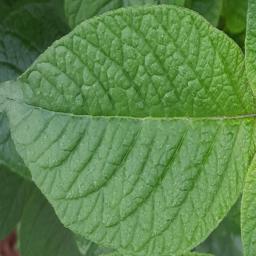
Etiqueta: Sana